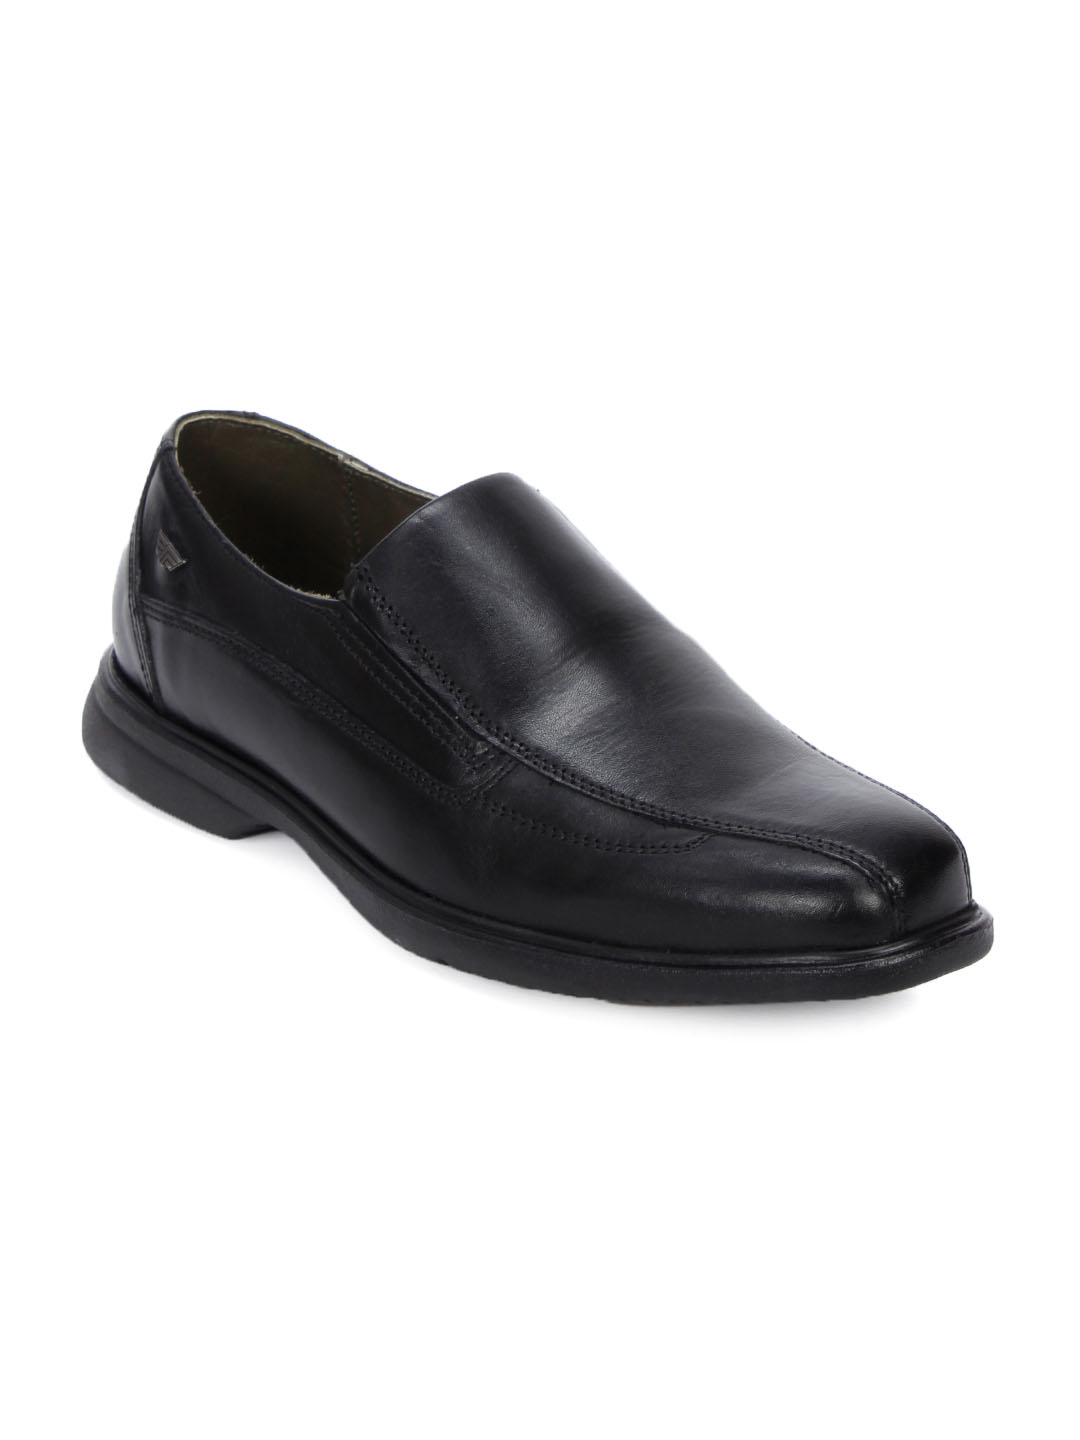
Red Tape Men Black Shoes
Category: Footwear / Shoes / Casual Shoes
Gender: Men
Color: Black
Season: Winter 2018
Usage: Casual